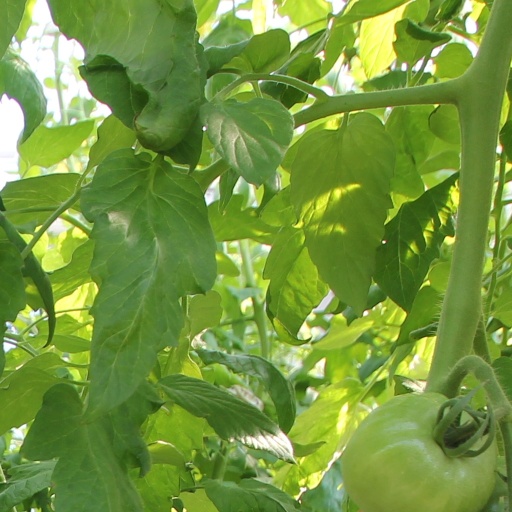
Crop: tomato